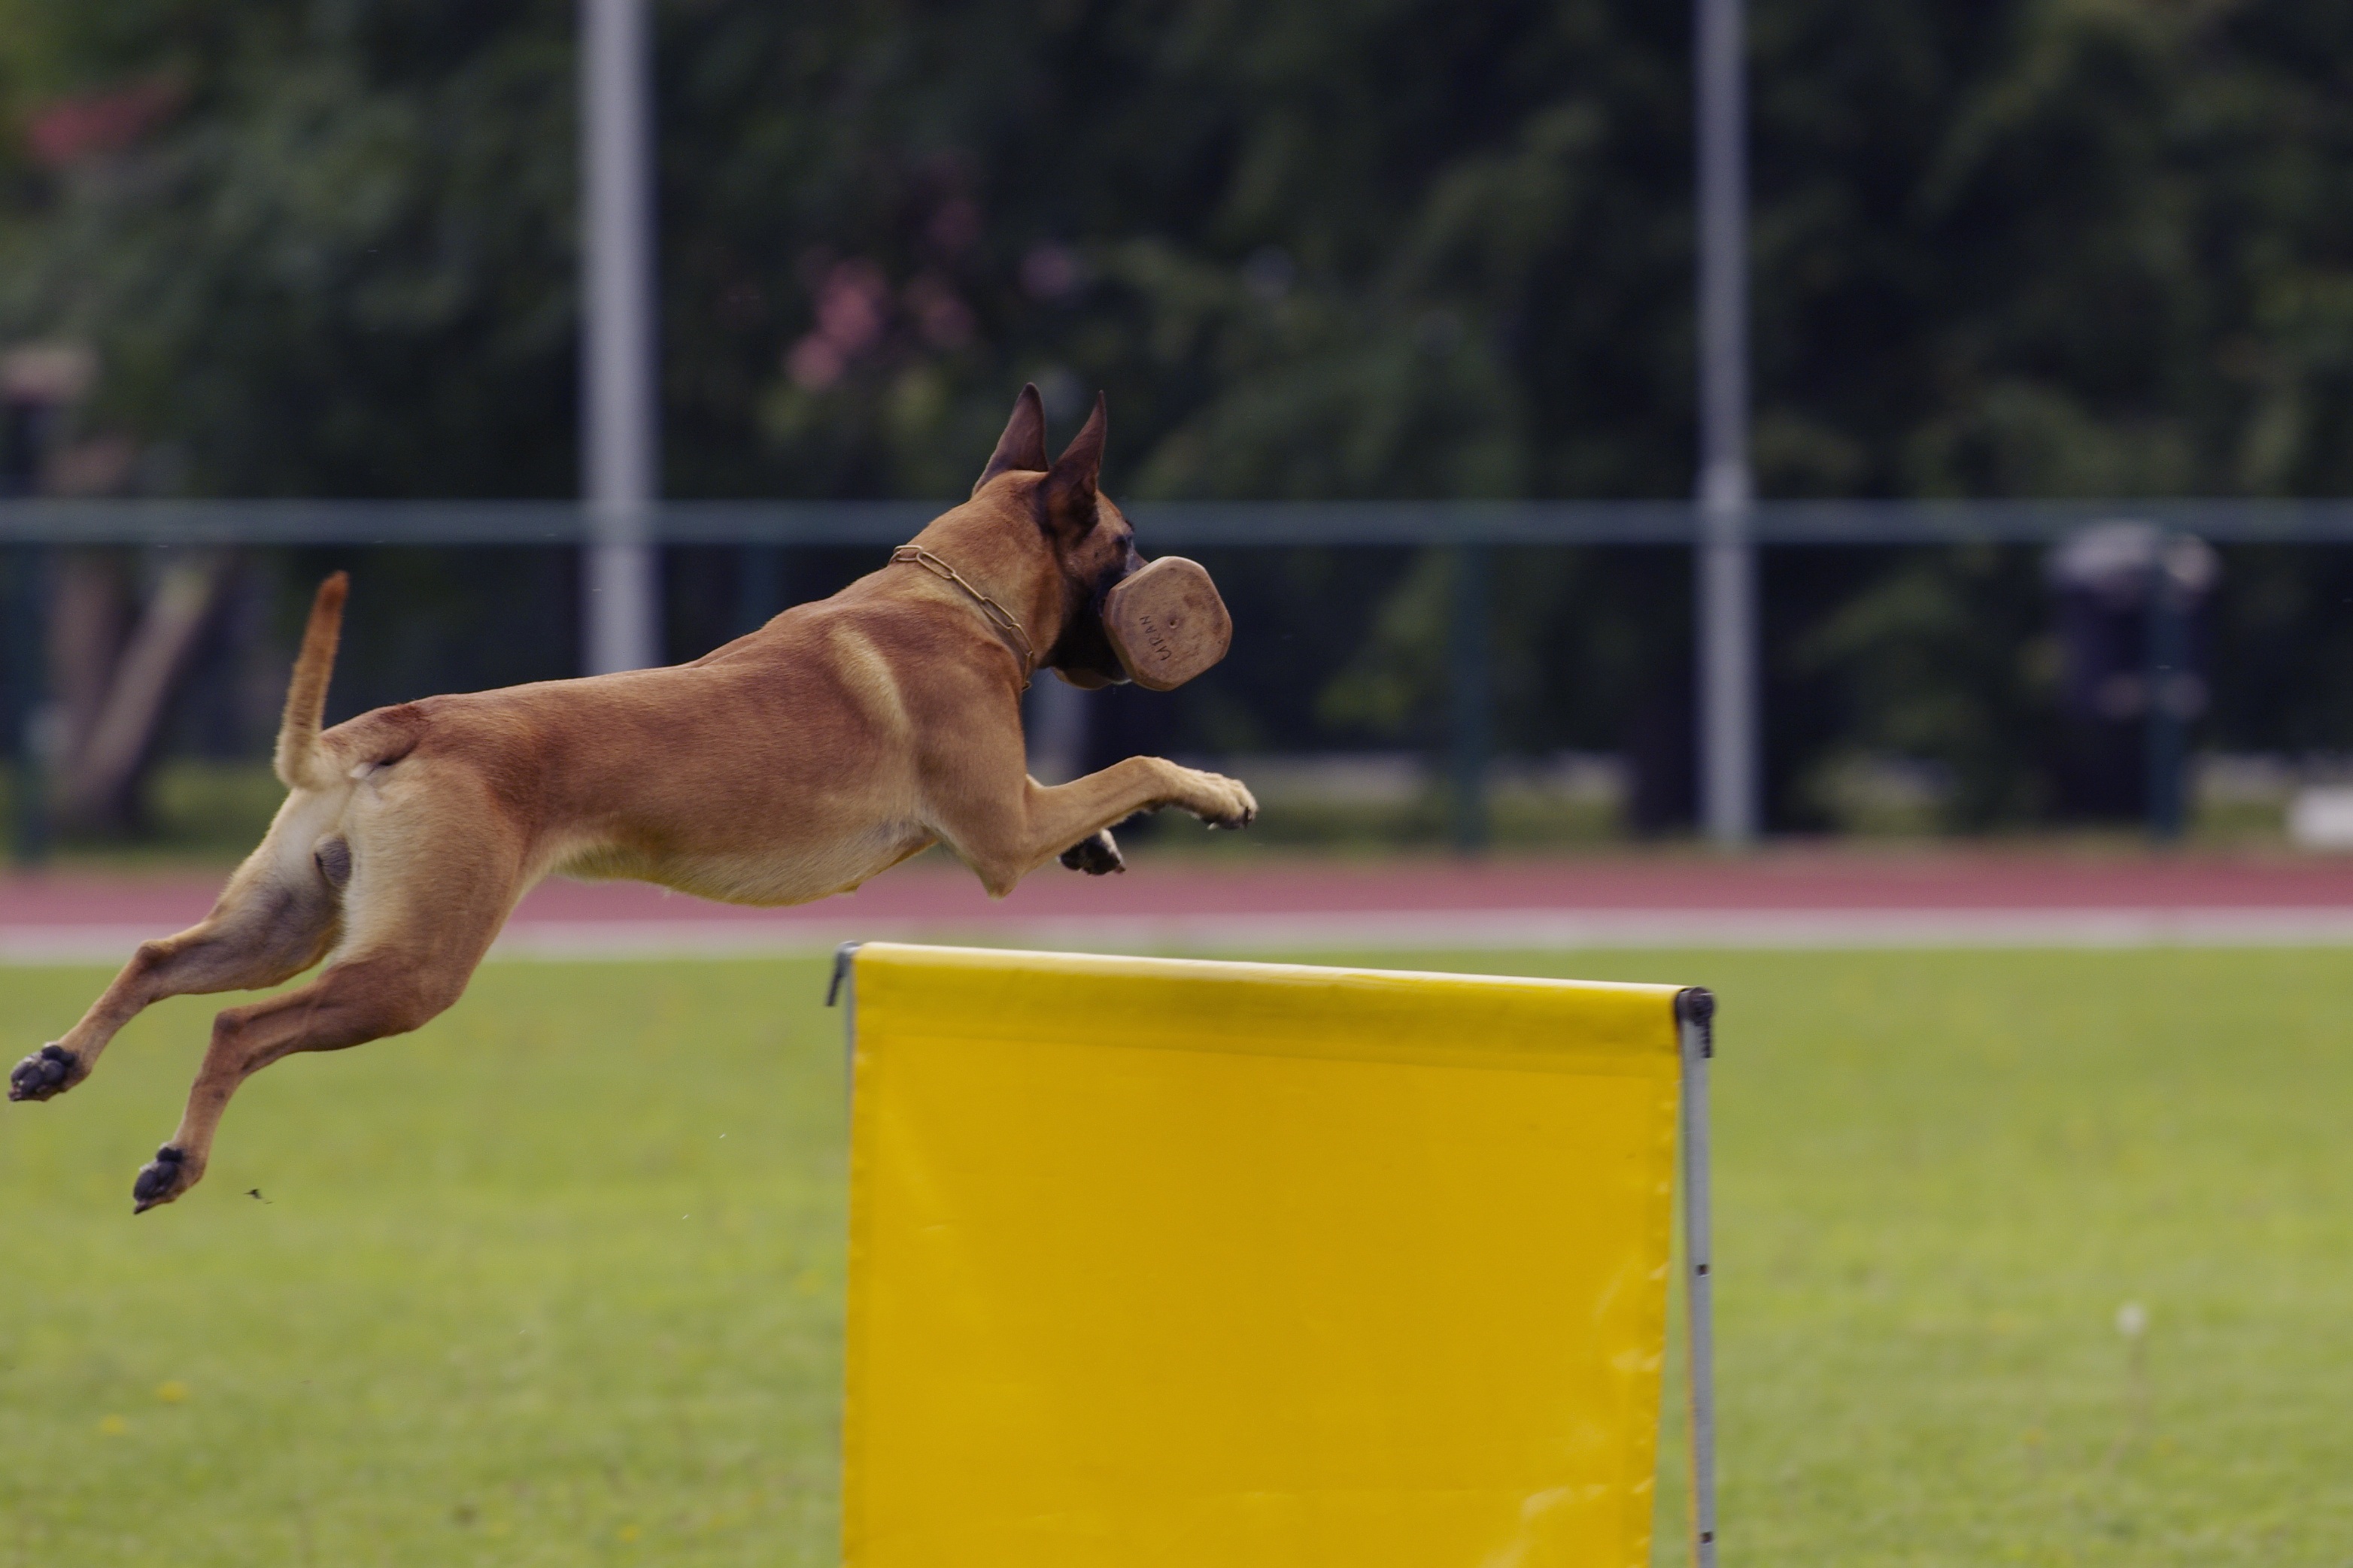
dog, mammal, competition, sports, vertebrate, belgian shepherd, malinois, bringing over the hurdle, dog like mammal, animal sports, dog sports, conformation show